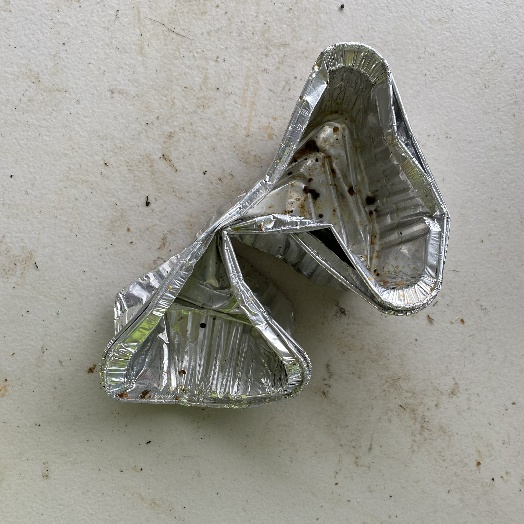
Label: Metal